John A. Duffy

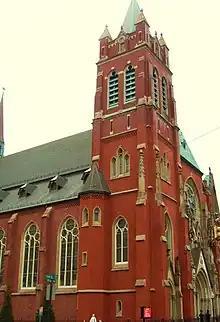
Our Lady of Grace, Hoboken

Duffy was ordained to the priesthood for the Diocese of Newark on June 13, 1908. Duffy then served as assistant pastor at the Church of Our Lady of Grace (Hoboken, New Jersey), professor of literature and languages at Seton Hall University, and instructor in Church history at the Newark seminary.Duffy was named a domestic prelate, and served as chancellor and vicar general for the diocese. As vicar general, Monsignor Duffy was instrumental in the establishment of Queen of Angels, the first parish for people of color in the Newark diocese. He was the diocese's apostolic administrator between the death of John O'Connor and the appointment of Thomas Walsh, and served as pastor of St. Joseph's Parish in Jersey City.